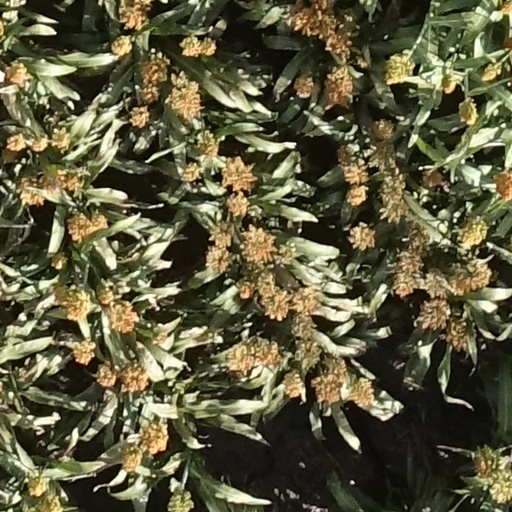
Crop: sorghum